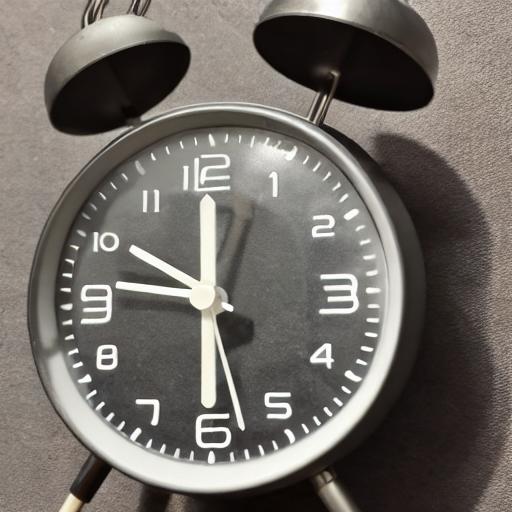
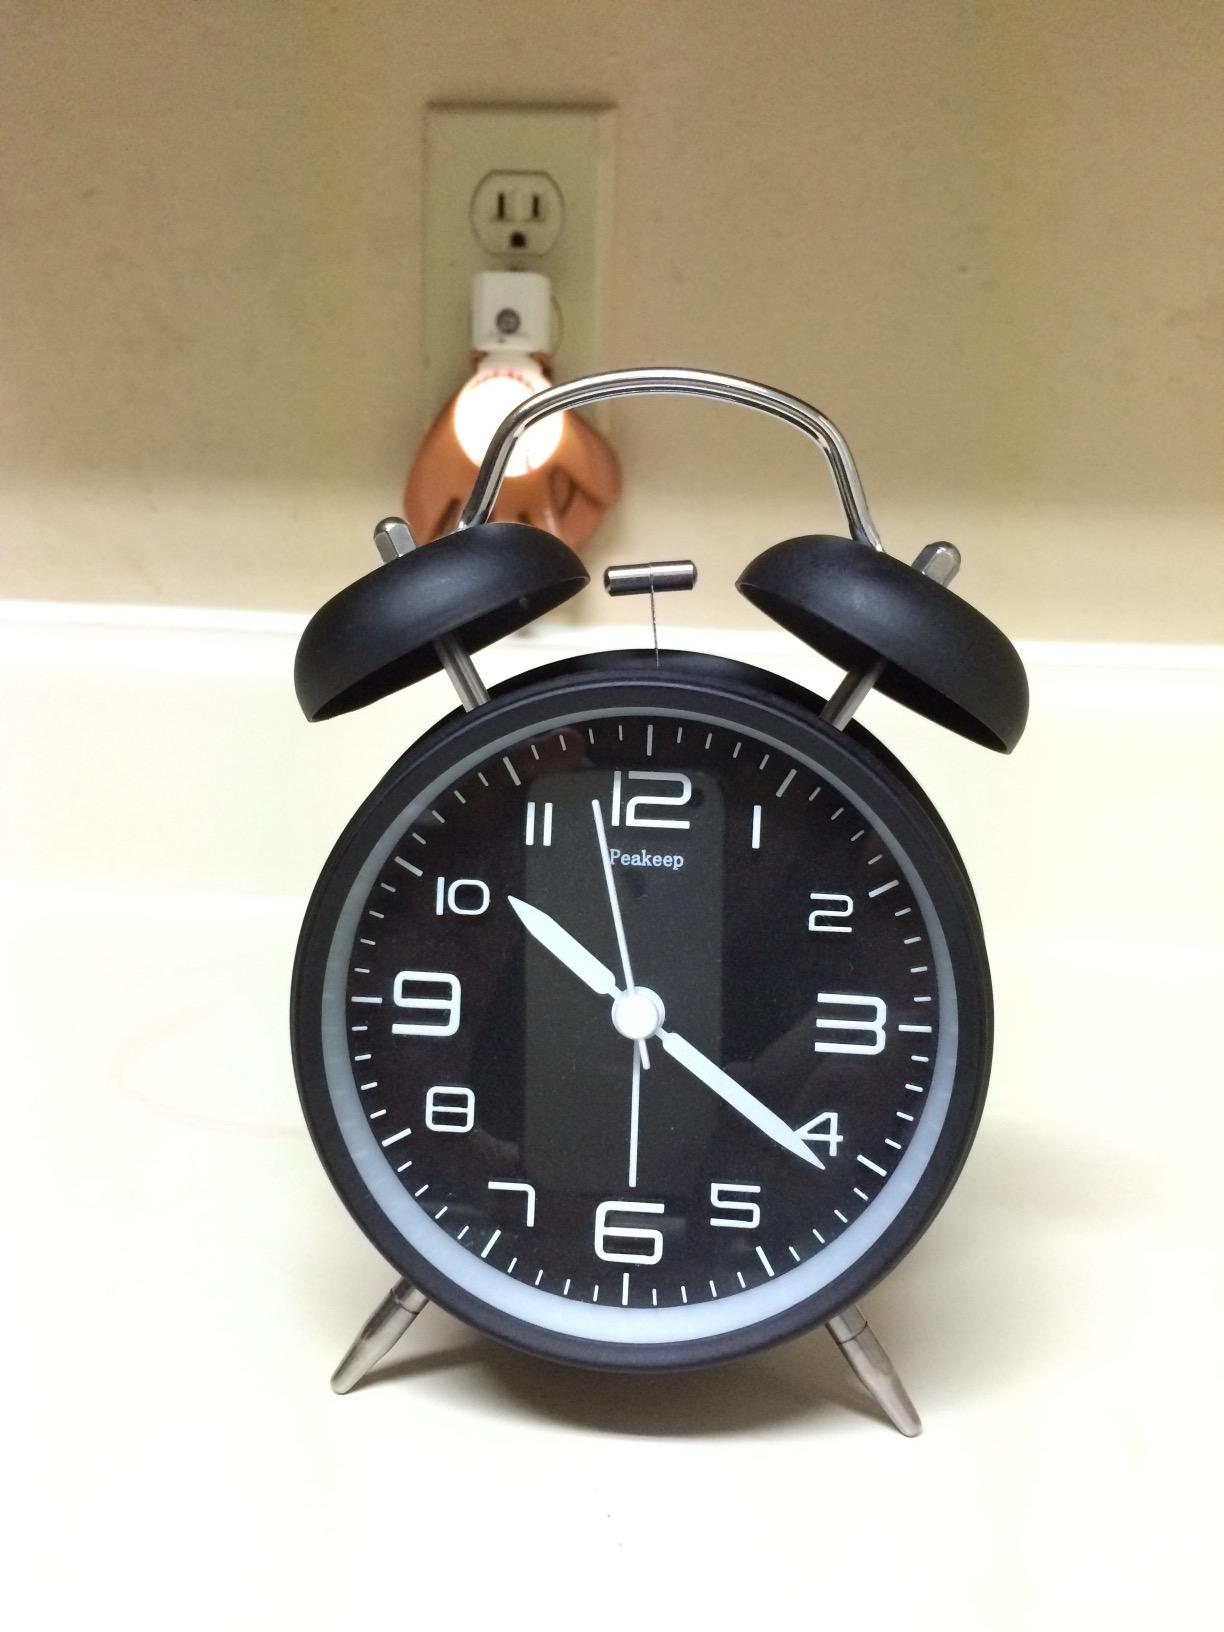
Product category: clock
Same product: no